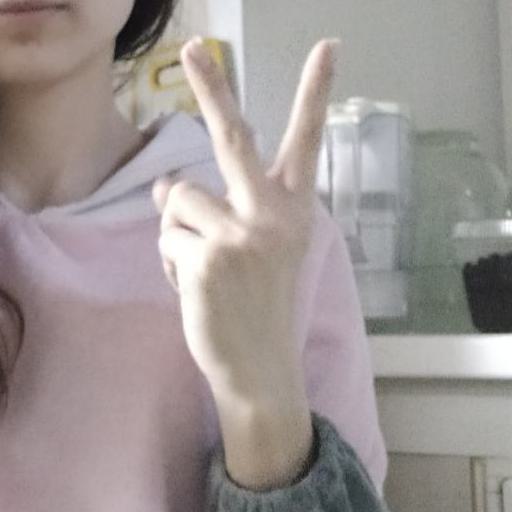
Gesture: peace_inverted